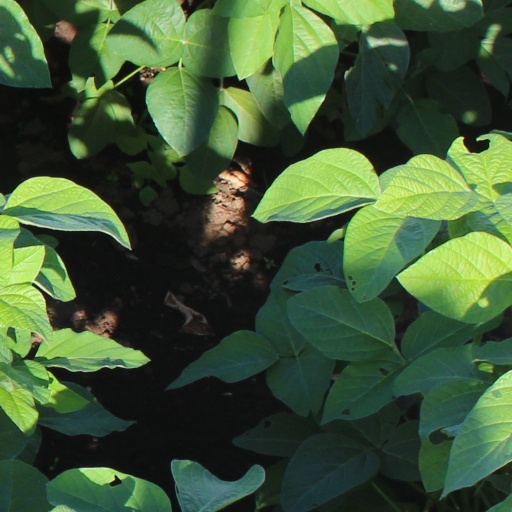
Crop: soybean